Stefano di Giovanni

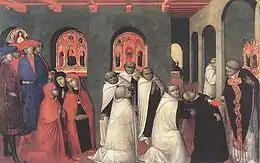

Sassetta was a fiercely pious man. The painting is about the "marriage of righteousness and violence" and the "consequences of sinfulness, the perils of feigning faith and the power of God."